List of Viper's Creed episodes

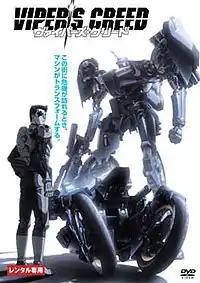
Artwork for Viper's Creed DVD, Volume 1 released only in Japan.

The following is a list of episodes for "Viper's Creed", which had aired on the Animax and BS11 channels in Japan since January 6, 2009. It was created by Sony Pictures Japan and animated by AIC Spirits and Digital Frontier. The roles of Saiki Cryde and Kariya Sakurako, the main characters of the show, were given to voice actors Takaya Kuroda and Megumi Toyoguchi.